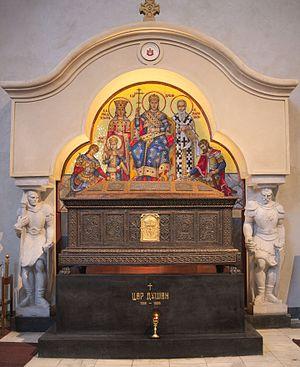
Le sarcophage de l'empereur Stefan Dušan, église Saint-Marc, Belgrade, Serbie Српски / srpski: Саркофаг Цара Душана Силног, црква Светог Марка, Београд